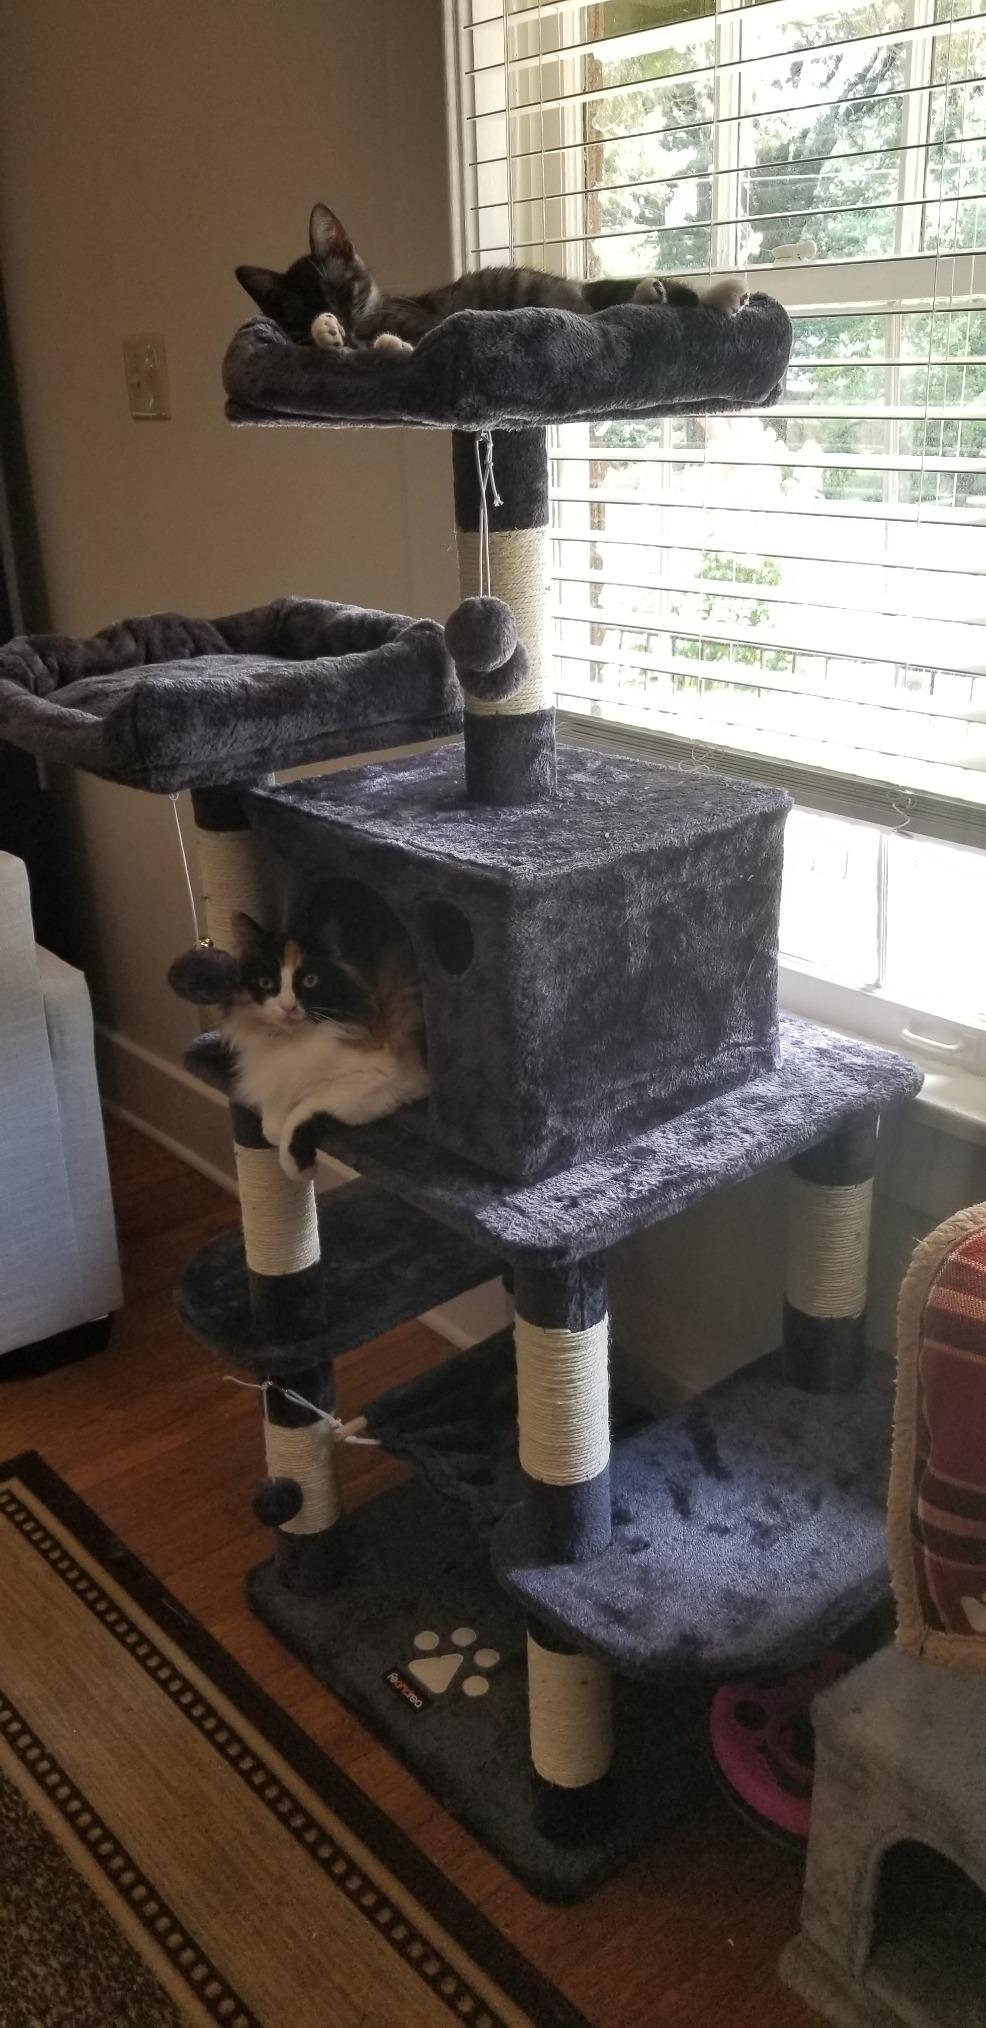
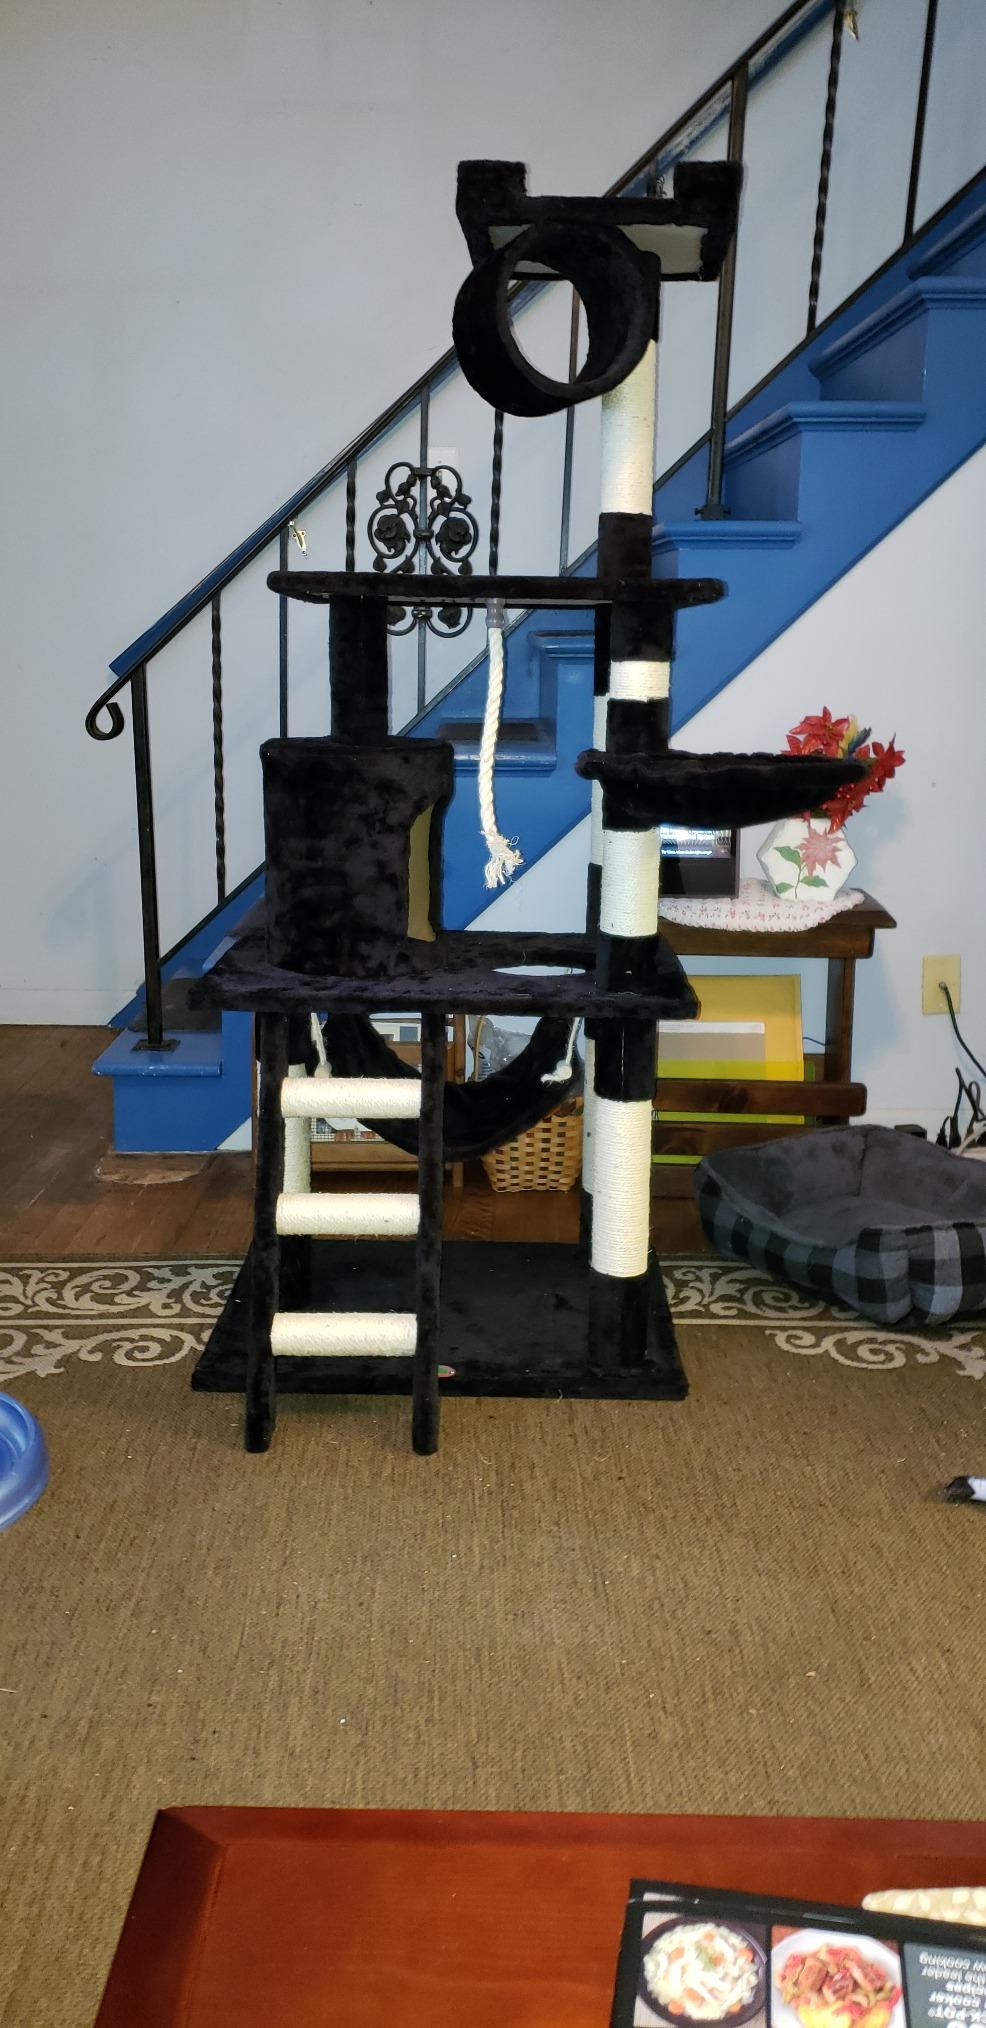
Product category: items_cat tree
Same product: no